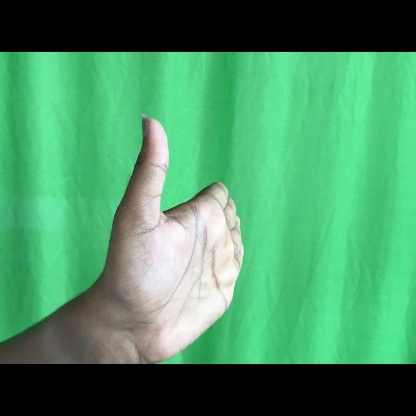
Mudra: Ardhachandran